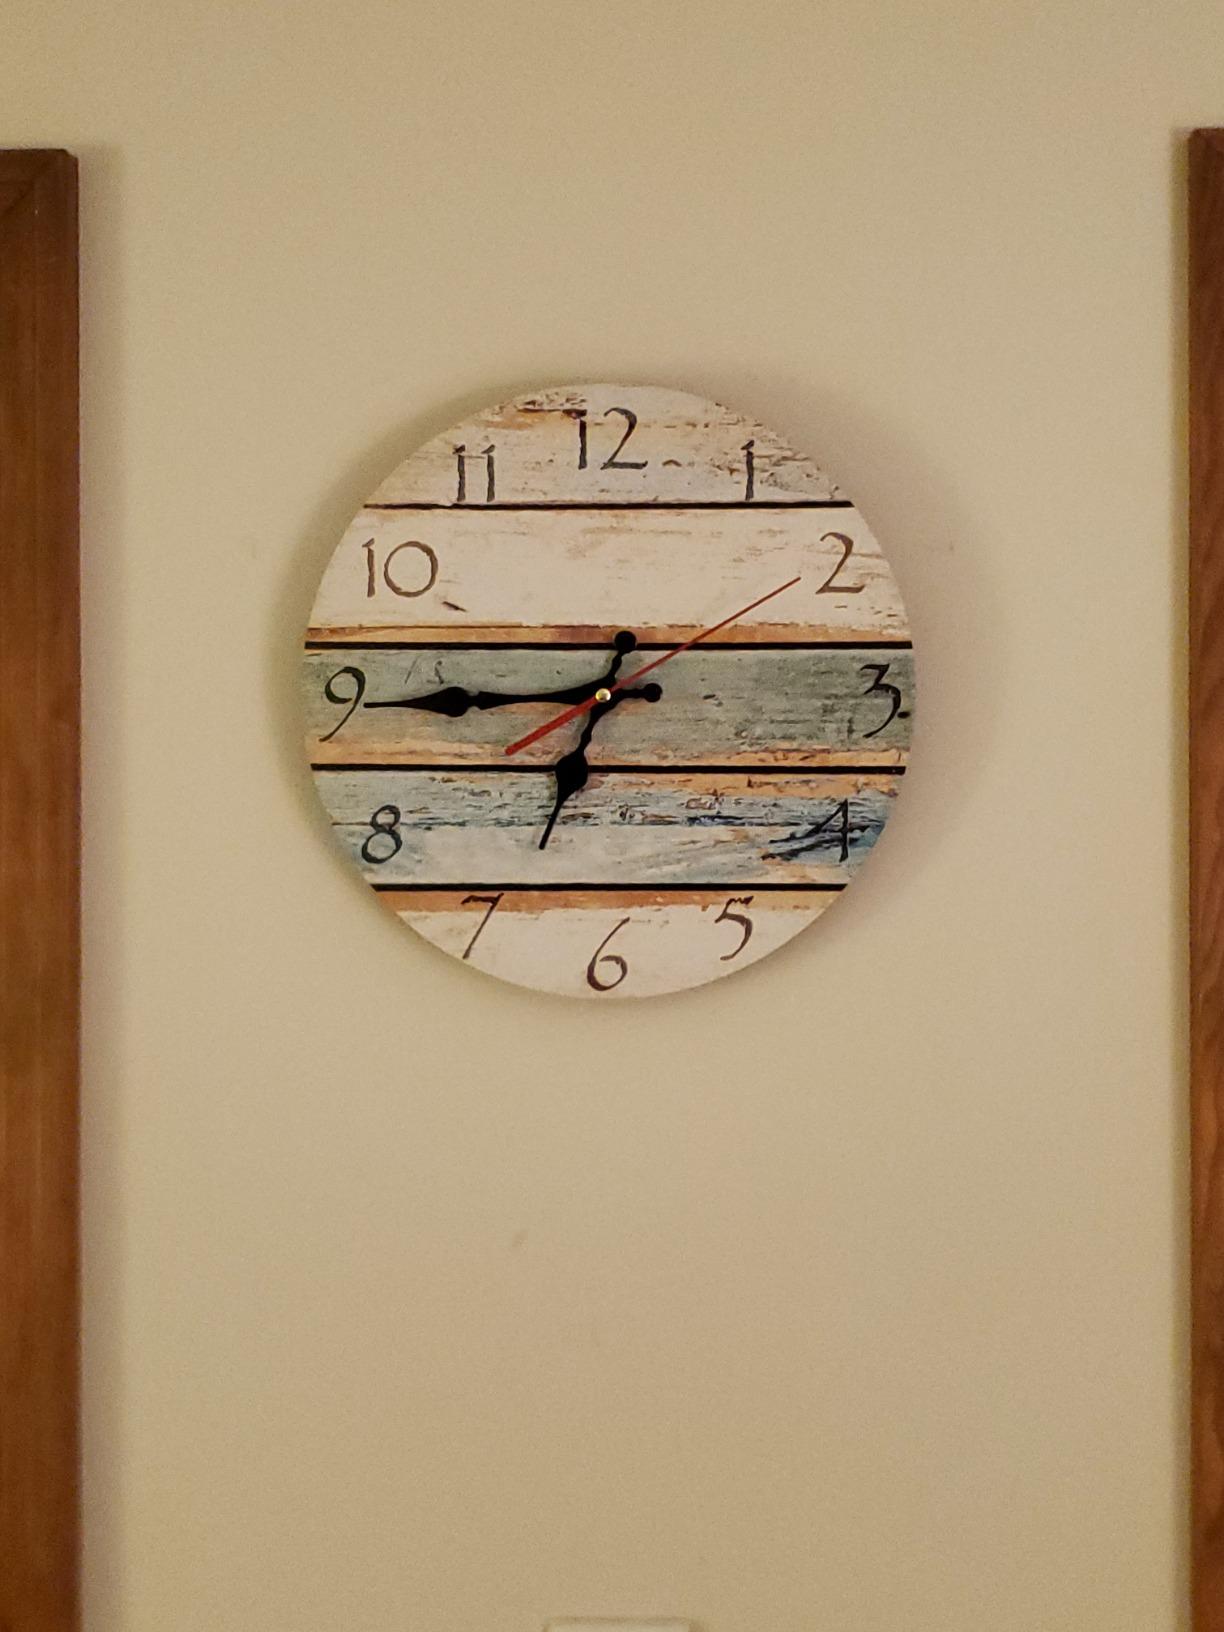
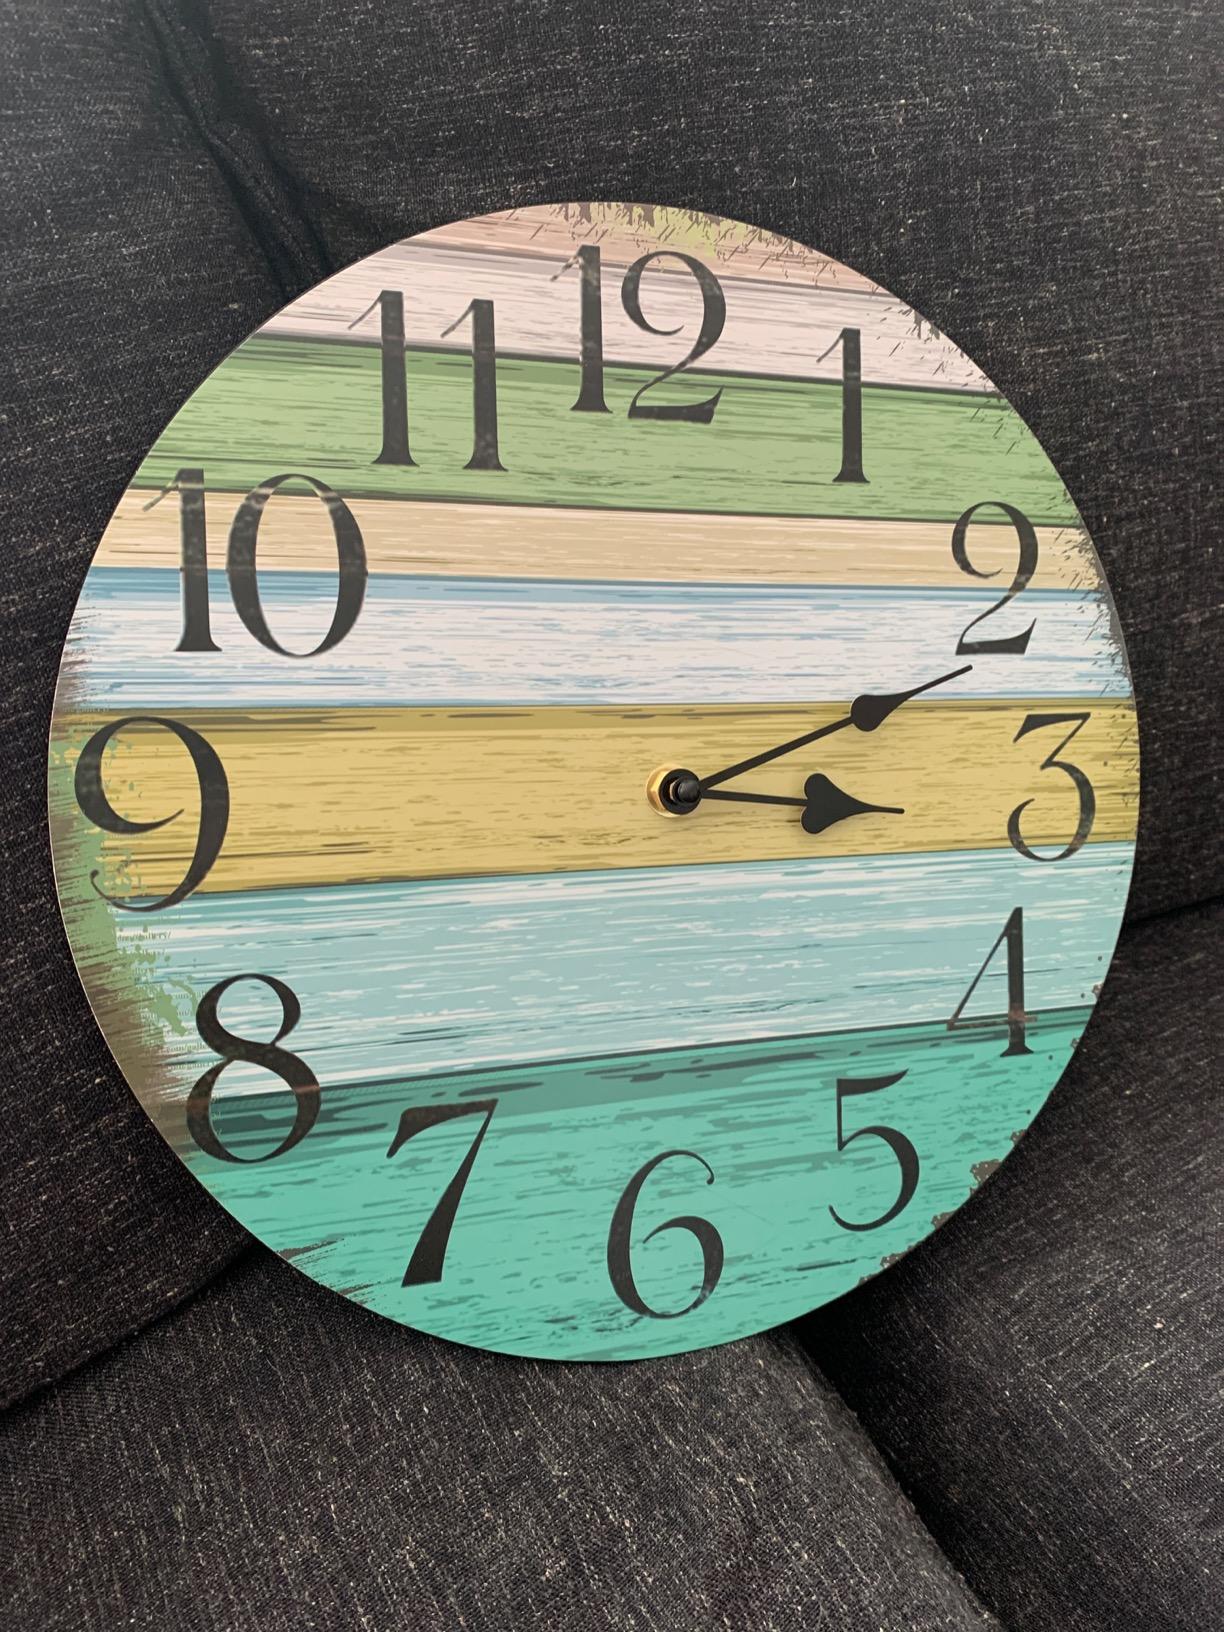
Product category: clock
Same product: no